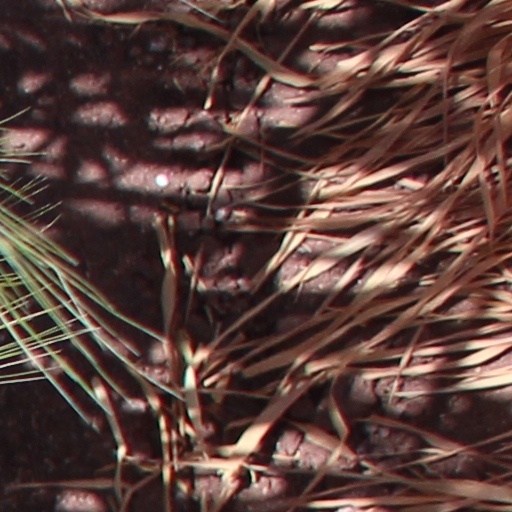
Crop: wheat